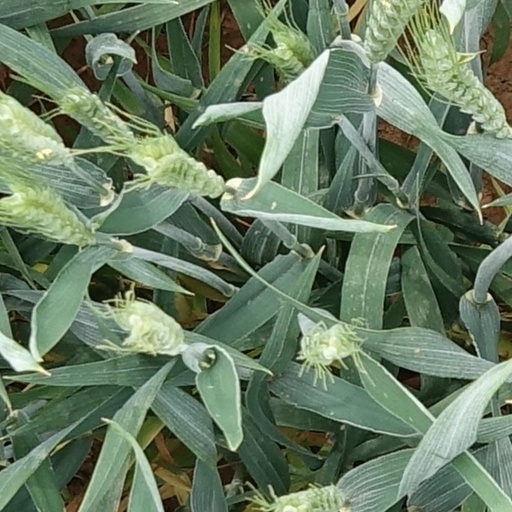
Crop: wheat